Gideon's Trumpet

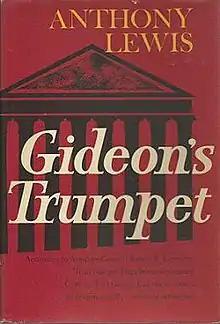
First edition cover

Gideon's Trumpet is a 1964 book by Anthony Lewis describing the story behind the 1963 landmark court case "Gideon v. Wainwright", in which the Supreme Court of the United States ruled that criminal defendants have the right to an attorney even if they cannot afford one. In 1965, the book won an Edgar Award from the Mystery Writers of America for Best Fact Crime book.